ArenaPAL

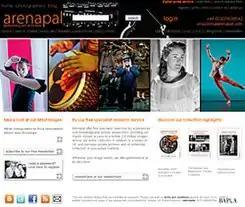
The ArenaPAL website serves as a portal to the company's primary search facility and distribution outlet

ArenaPAL was founded in 1997 as the first fully digitised performing arts archive. Unlike most specialist photographic agencies, it has worked with a wide range of contributors from its inception. The company continues to expand its extensive archive as well as taking in submissions of contemporary performance, including theatre, ballet, dance and opera productions, classical music, rock, pop and jazz events.